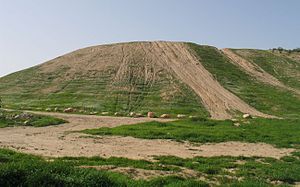
HaBesor / Arkæologi / Tel Gamma
Tel Gamma højen
Besor er en wadi i det sydlige Israel. Vandløbet har sit udspring ved Mount Boker og har sit udløb i Middelhavet nær Al-Zahra i Gaza-striben, hvor den kaldes Wadi Ghazzeh, som også staves Wadi Gaza. Further upstream it is marked as Wadi esh-Shallaleh on the 1878 Survey of Western Palestine map. Der er adskillige vigtige arkæologiske steder i dette område.